Tony Gaudio

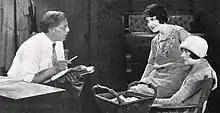

Over 1,500,000 candle-power were employed to light up this set, the greater part of the light being supplied by the fifteen sunlight arcs. Gaudio also used four generator sets on the scene. Producer J.L. Frothingham was so pleased with Gaudio’s work on this film that he retained him for his next project, The Woman He Loved. In total, Gaudio and Frothingham collaborated five times on The Ten Dollar Raise, The Other Woman, A Bride of the Gods, The Man Who Smiled and Pilgrim of Night.